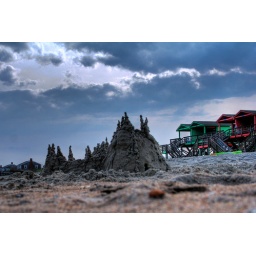
This is a sand castle on the beach in Camp Lejuene, North Carolina.